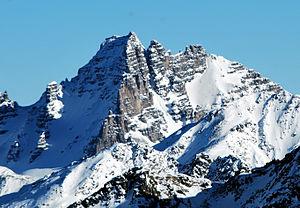
La Schlicker Seespitze est une montagne culminant à 2 804 m d'altitude dans les Alpes de Stubai.